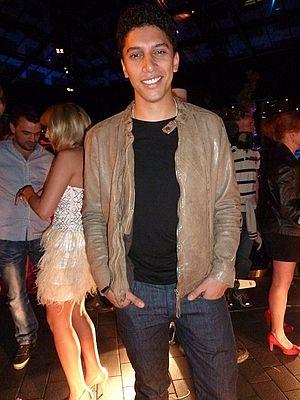
The Voice of Germany est la version allemande de l'émission de téléréalité musicale The Voice. Elle est diffusée sur ProSieben depuis le 24 novembre 2011.